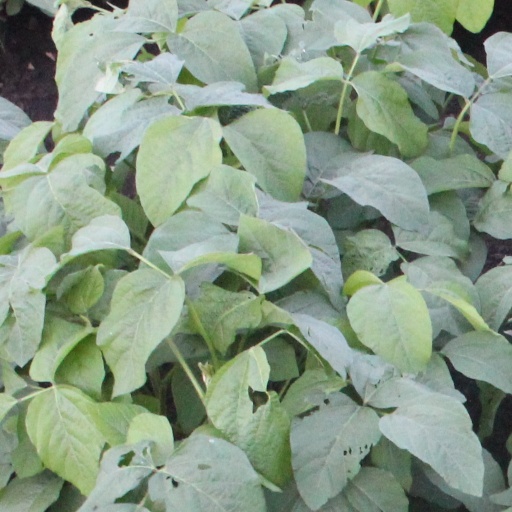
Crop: soybean